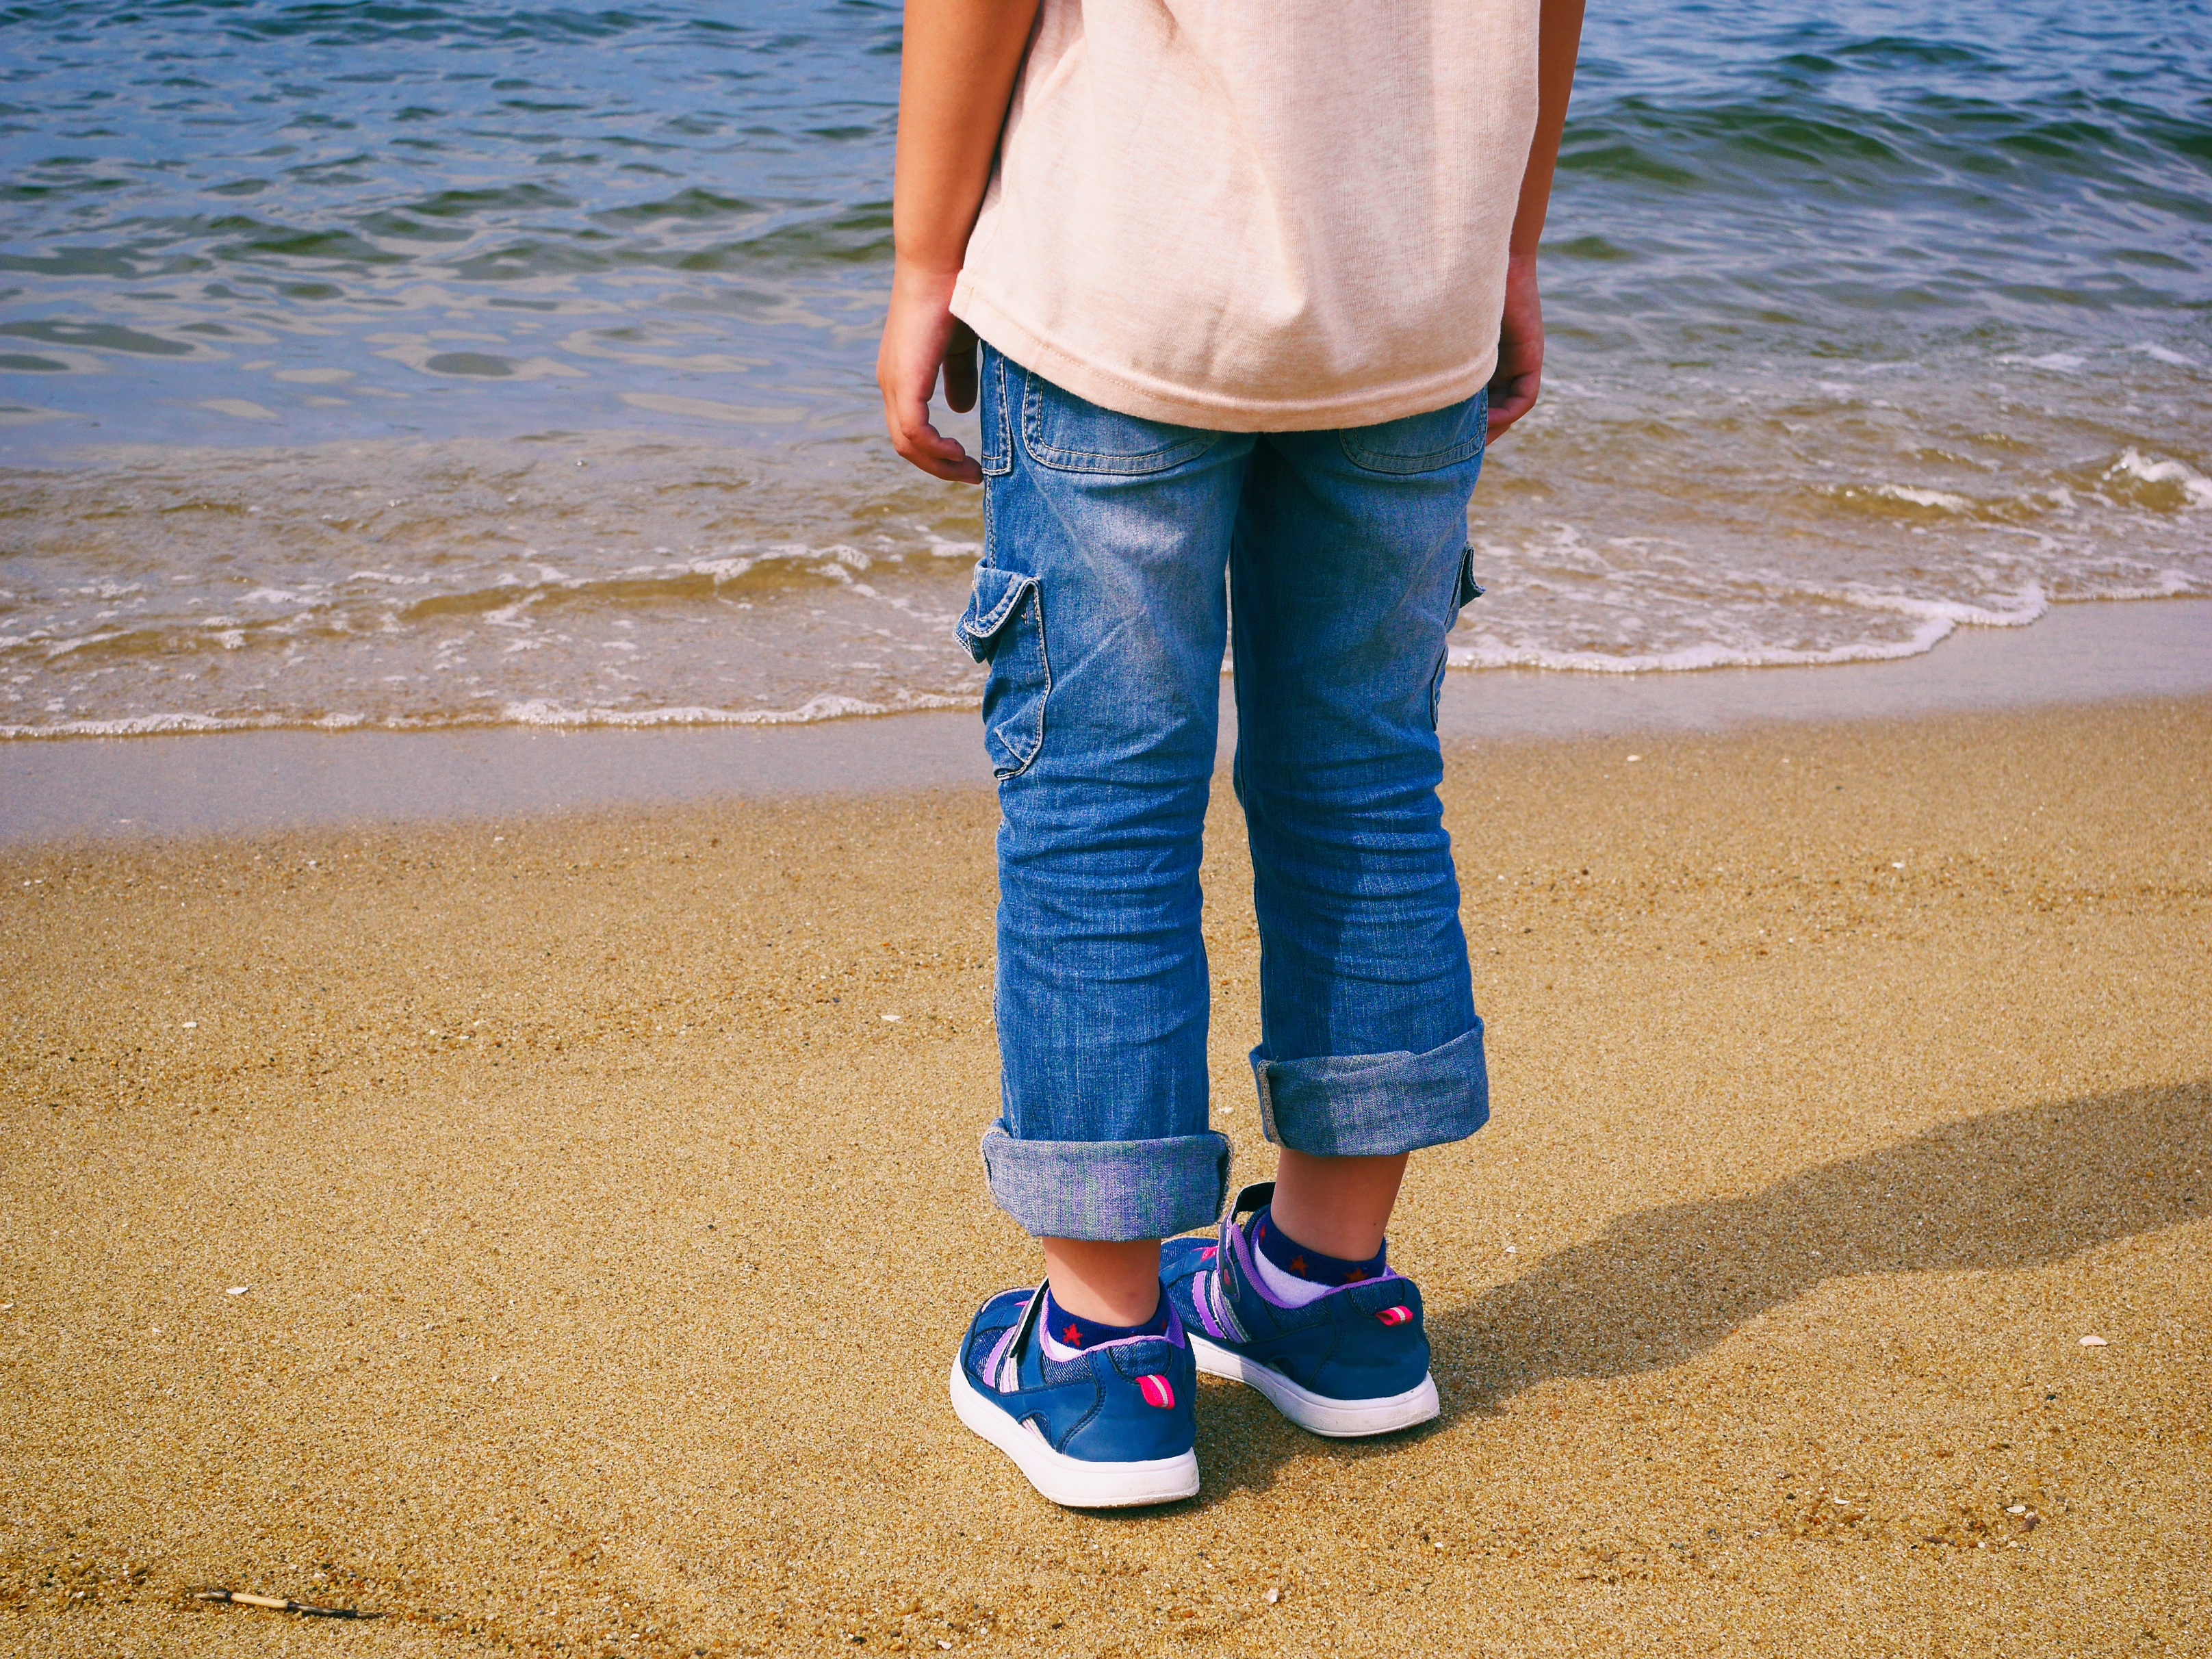
beach, sea, coast, sand, shoe, girl, leg, spring, color, shadow, child, blue, clothing, human body, sandy, children, fun, toddler, footwear, summer vacation, human positions